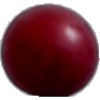
Label: Cherry Wax Red 1